Narathan

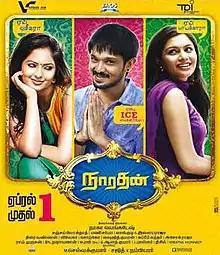
Theatrical poster

Narathan is 2016 Indian Tamil-language romantic comedy film produced by Sajith V Nambiar, The Principal India and directed by Naga Venkat Nakul, Nikesha Patel, Premji (as the title character) and Shruti Ramakrishnan star in it, while Mani Sharma composed the film's music. The film was released on 1 April 2016.